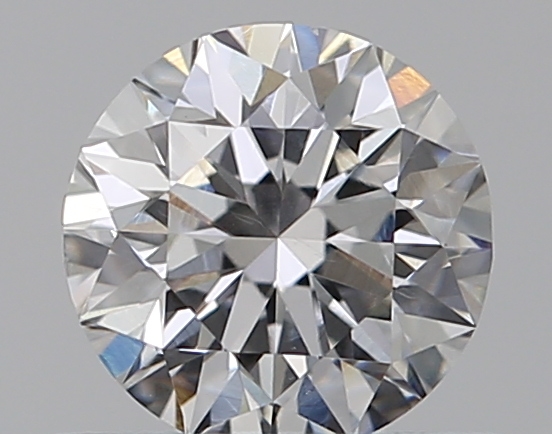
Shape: round
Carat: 0.5
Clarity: VS2
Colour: E
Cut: VG
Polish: EX
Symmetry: EX
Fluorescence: N
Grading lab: GIA
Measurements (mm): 4.96 x 5 x 3.22